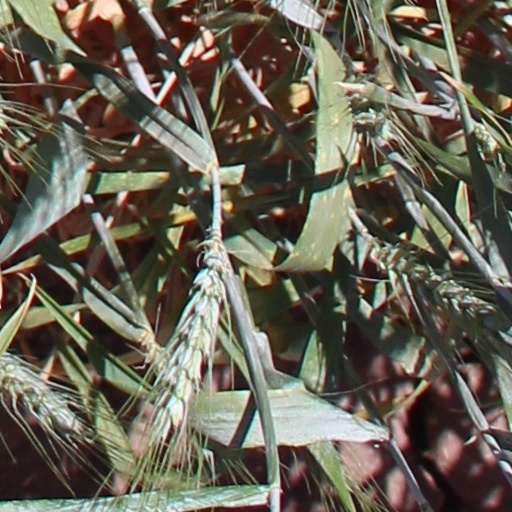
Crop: wheat